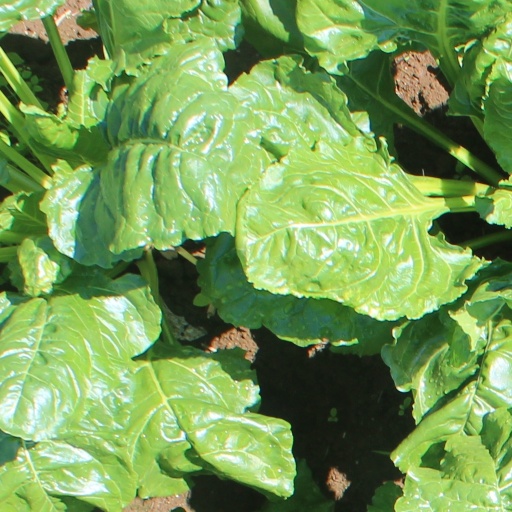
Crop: sugar beet